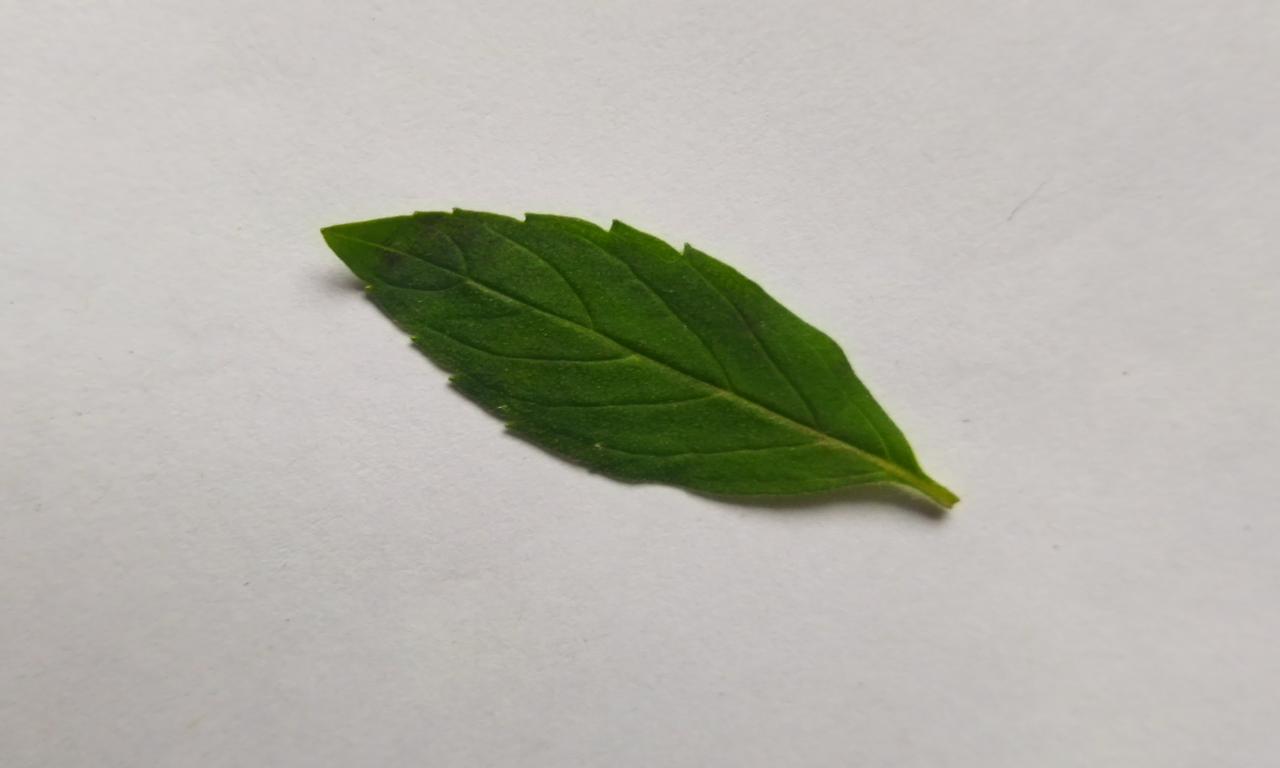
Label: Fresh